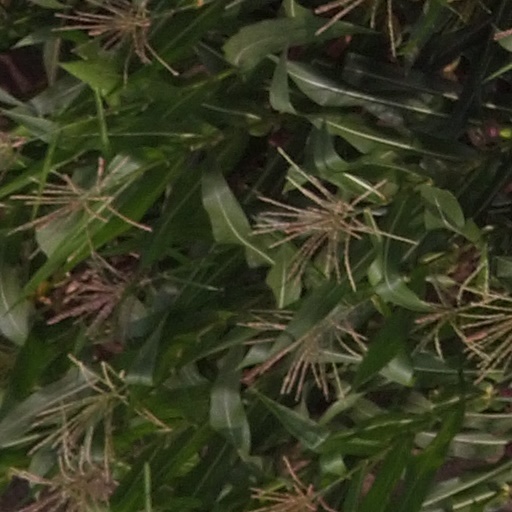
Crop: maize; corn